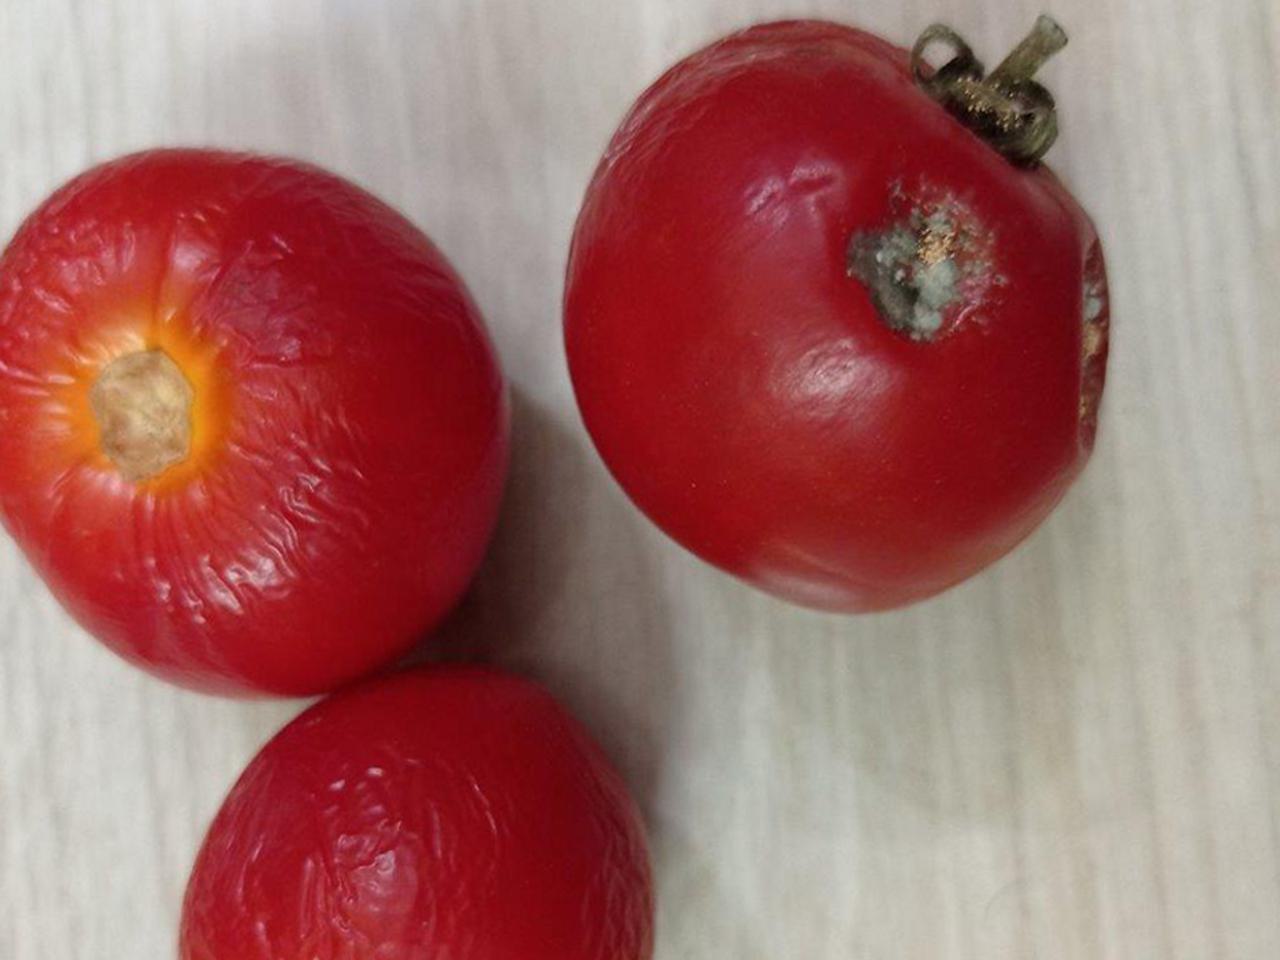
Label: Rotten